Joe Bottum

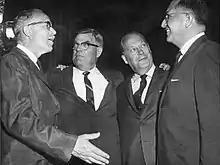
South Dakota's congressional delegation in the 87th U.S. Congress. L-R: Ellis Y. Berry, Joseph H. Bottum, Karl E. Mundt, and Ben Reifel.

Bottum was born in Faulkton, South Dakota and was educated in the public schools of Faulkton. His paternal grandfather, Henry C. Bottum, had been a member of the Wisconsin State Assembly, his maternal grandfather, Darius S. Smith, had been a member of the South Dakota Senate and his father, Joseph H. Bottum, was also a member of the South Dakota Senate. He attended Yankton College and the University of South Dakota (1920–1921). He graduated from the law school of the University of South Dakota in Vermillion in 1927. He was admitted to the bar in 1927 and commenced the practice of law in St. Paul, Minnesota, and later, Faulkton, South Dakota.